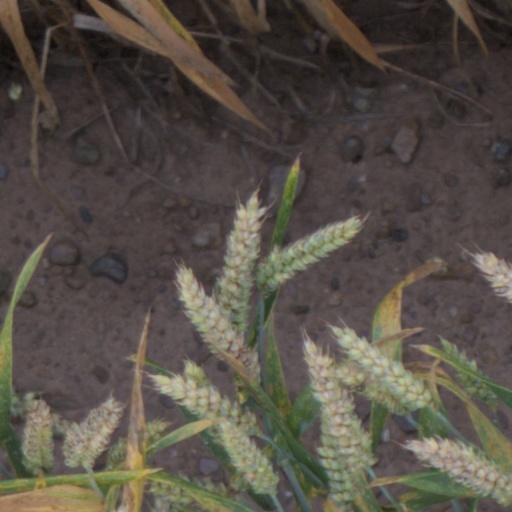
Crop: wheat